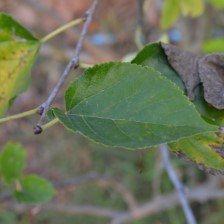
Variety: Kamphaengsaeng42